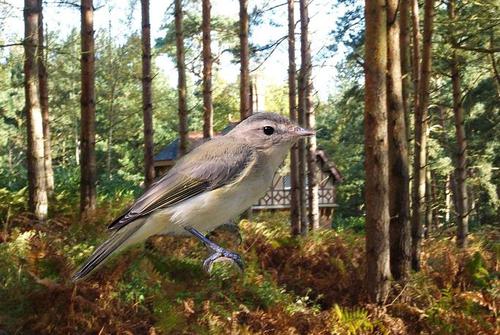
Bird species: Warbling_Vireo
Bird type: landbird
Background: land